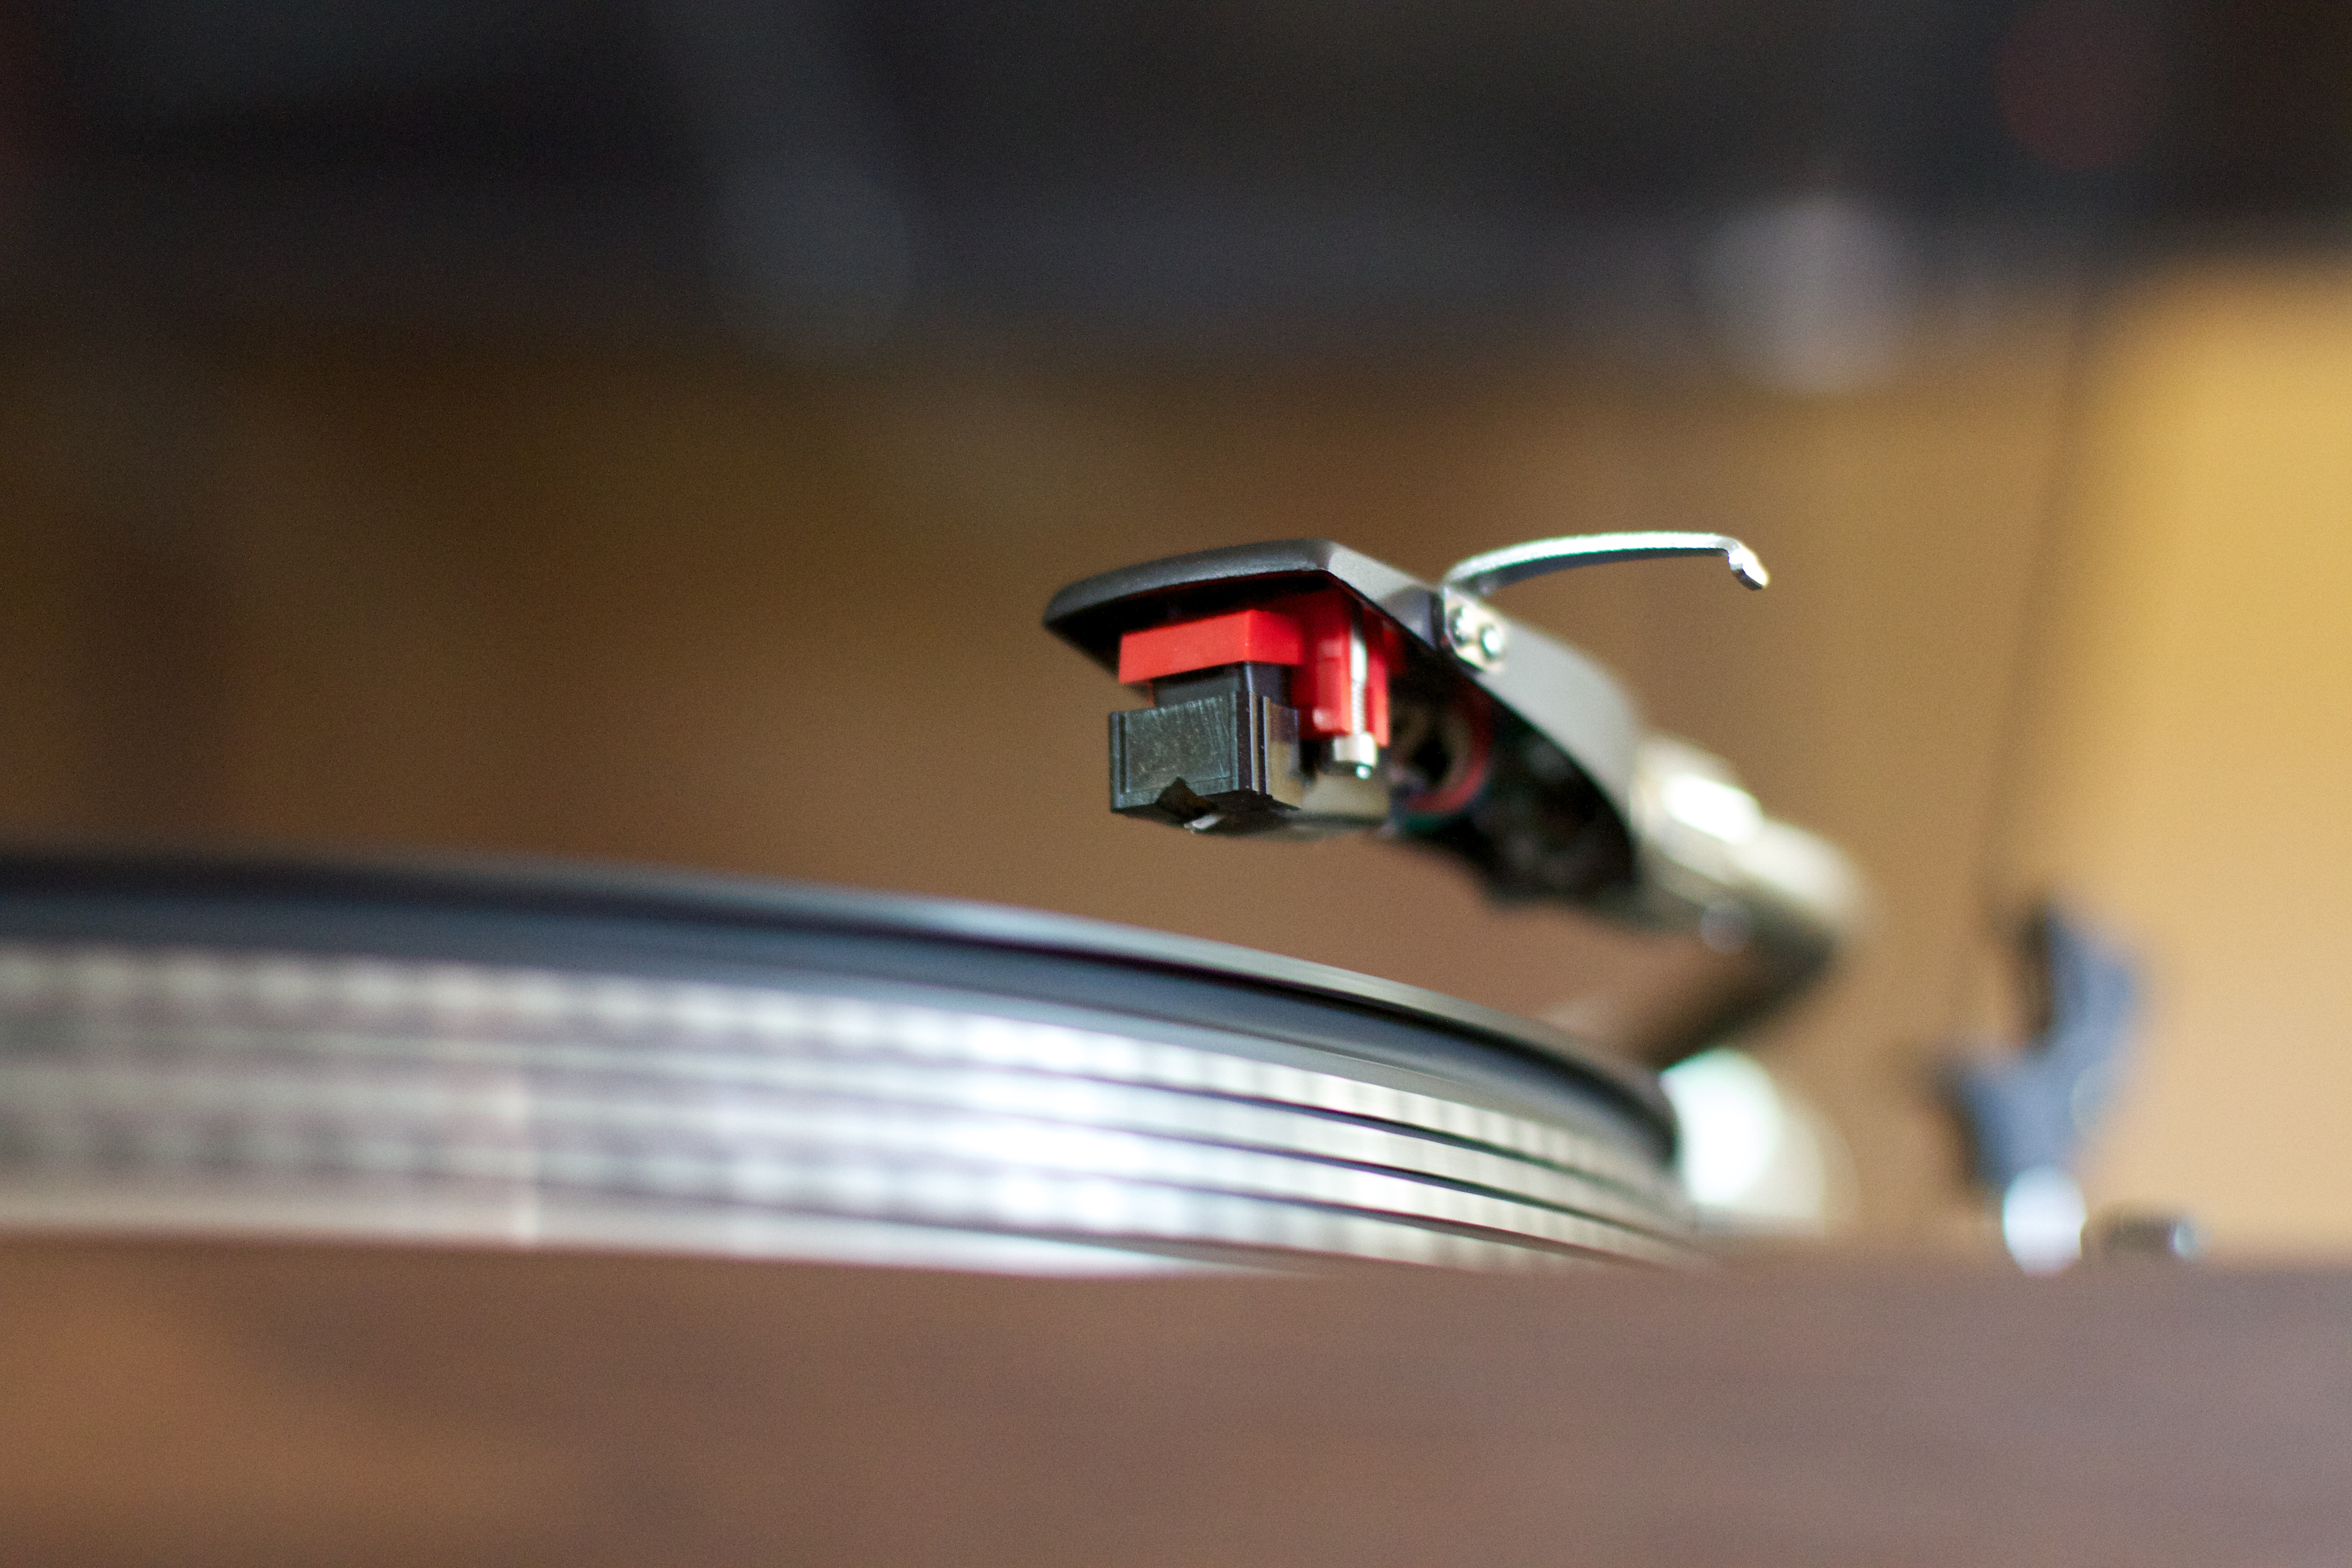
hand, turntable, light, guitar, vehicle, close up, glasses, 2013365, macro photography